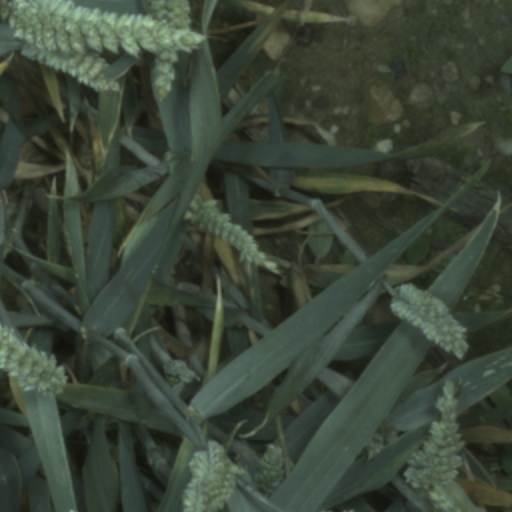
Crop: wheat